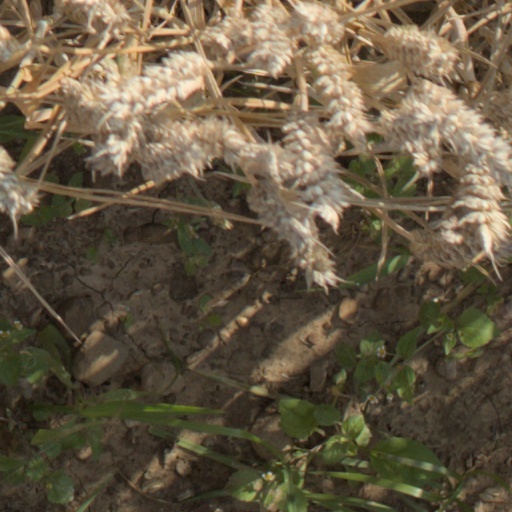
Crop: wheat